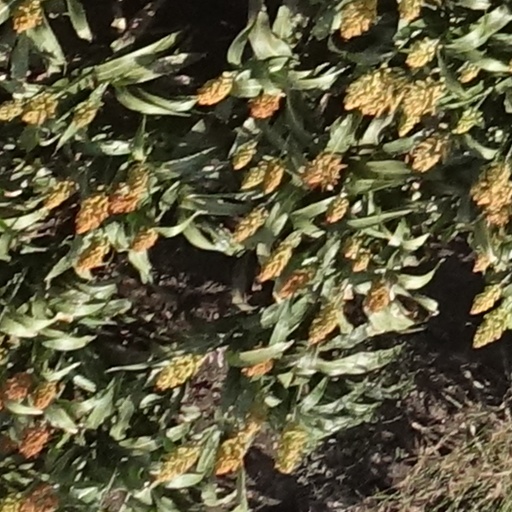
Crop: sorghum